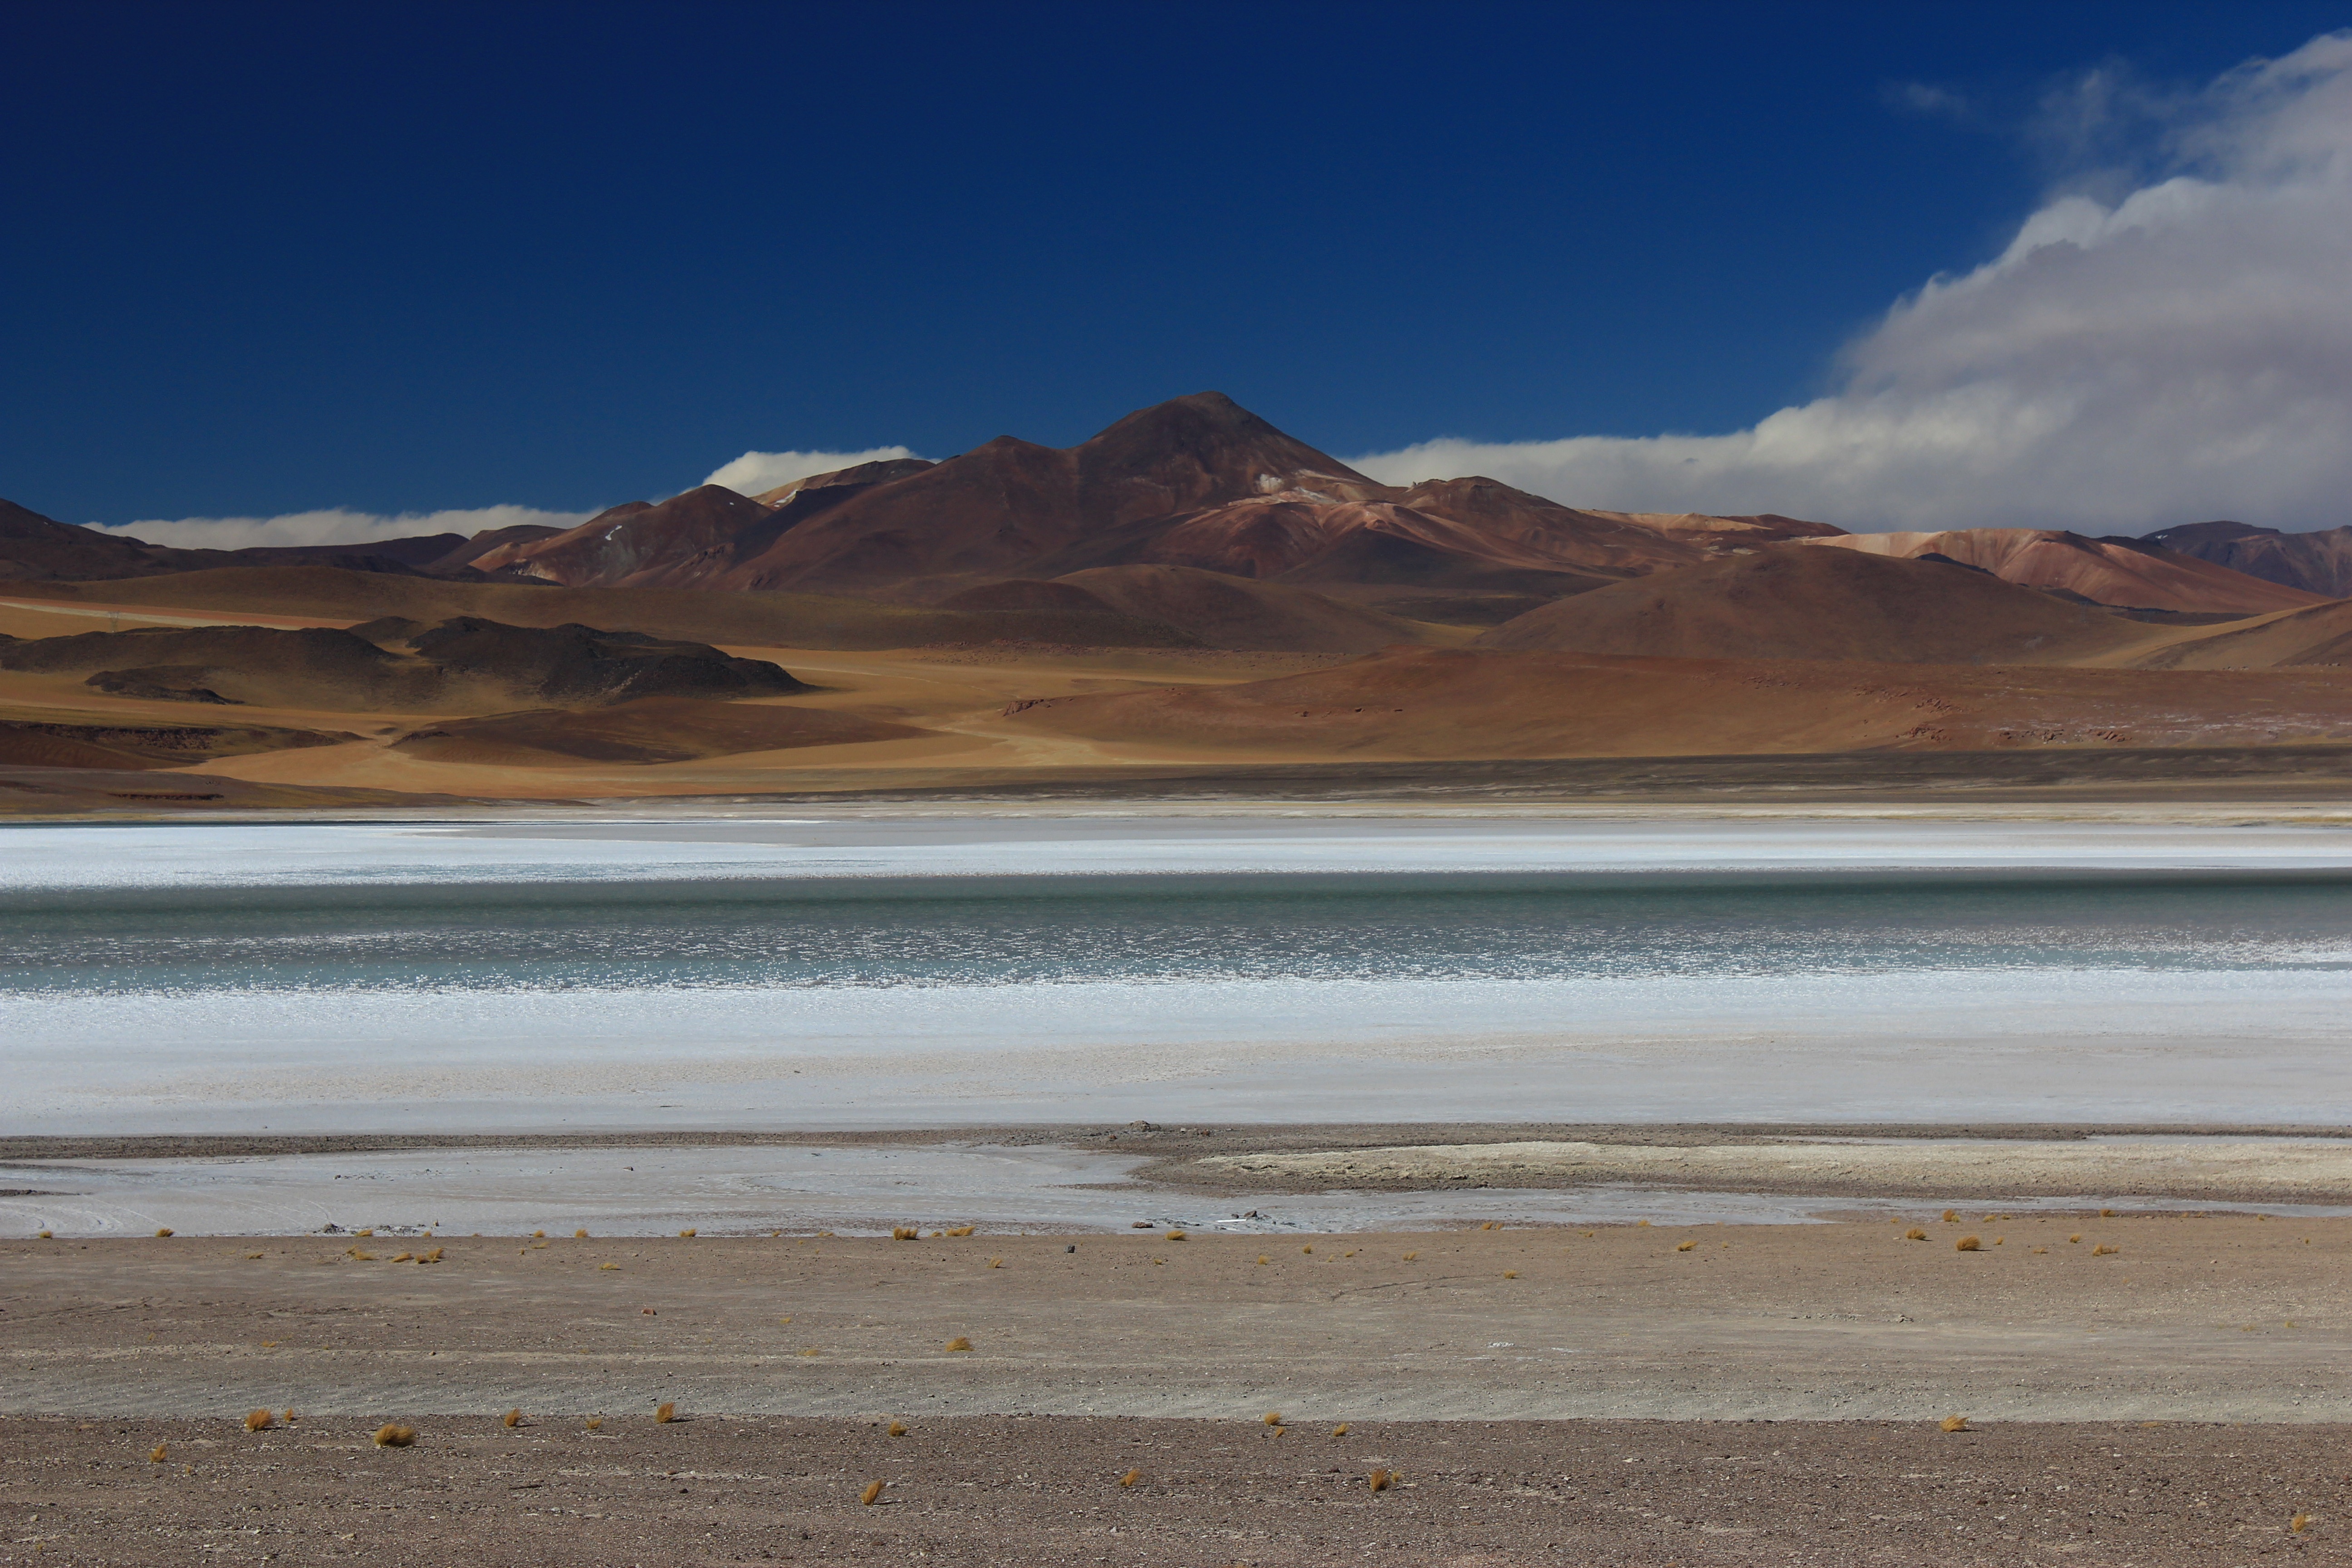
beach, landscape, sea, coast, sand, ocean, horizon, mountain, cloud, desert, shore, wave, lake, plateau, habitat, loch, landform, natural environment, geographical feature, aeolian landform